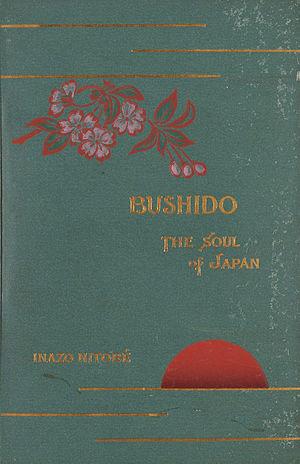
Nitobe Inazō est un éducateur, docteur en agronomie et en droit. Il a réalisé de nombreux écrits, dont le plus célèbre est Bushidō, l'âme du Japon.